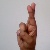
The image shows a hand gesture representing the letter 'R' in Indian Sign Language.